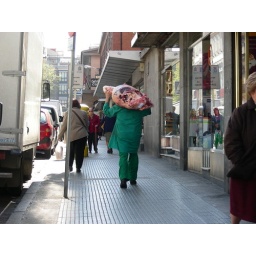
Large animal carcass headed towards a market in Madrid, Spain.